The Three Pigs

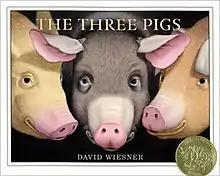

The Three Pigs is a children's picture book that was written and illustrated by David Wiesner. Published in 2001 by Houghton Mifflin/Clarion, the book is based on the traditional tale of the "Three Little Pigs", though in this story they step out of their own tale and wander into others, depicted in different illustration styles. Wiesner won the 2002 Caldecott Medal for his illustrations, Wiesner's second of three such medals.